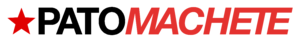
Pato Machete, de son vrai nom Patricio Chapa Elizalde, né le 6 octobre 1975 à Monterrey, Nuevo León, est un rappeur et compositeur mexicain. Je faisais partie du groupe Control Machete